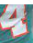
Number: 4